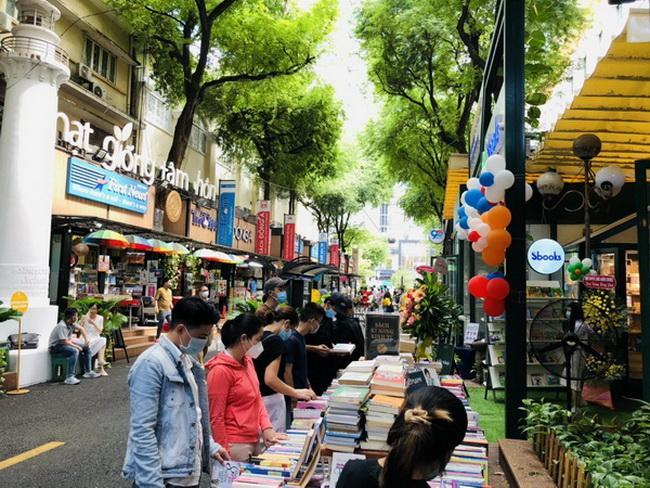
có nhiều cuốn sách được trưng bày ở trên bàn